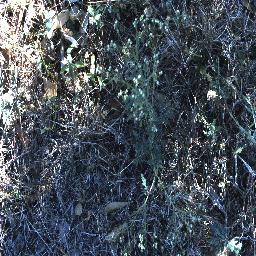
Label: parthenium